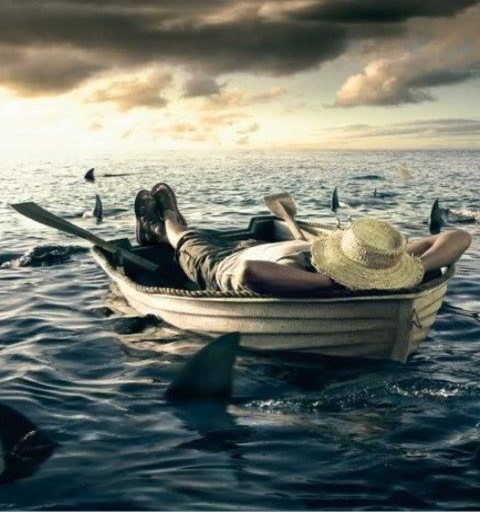
calm in the face of trouble